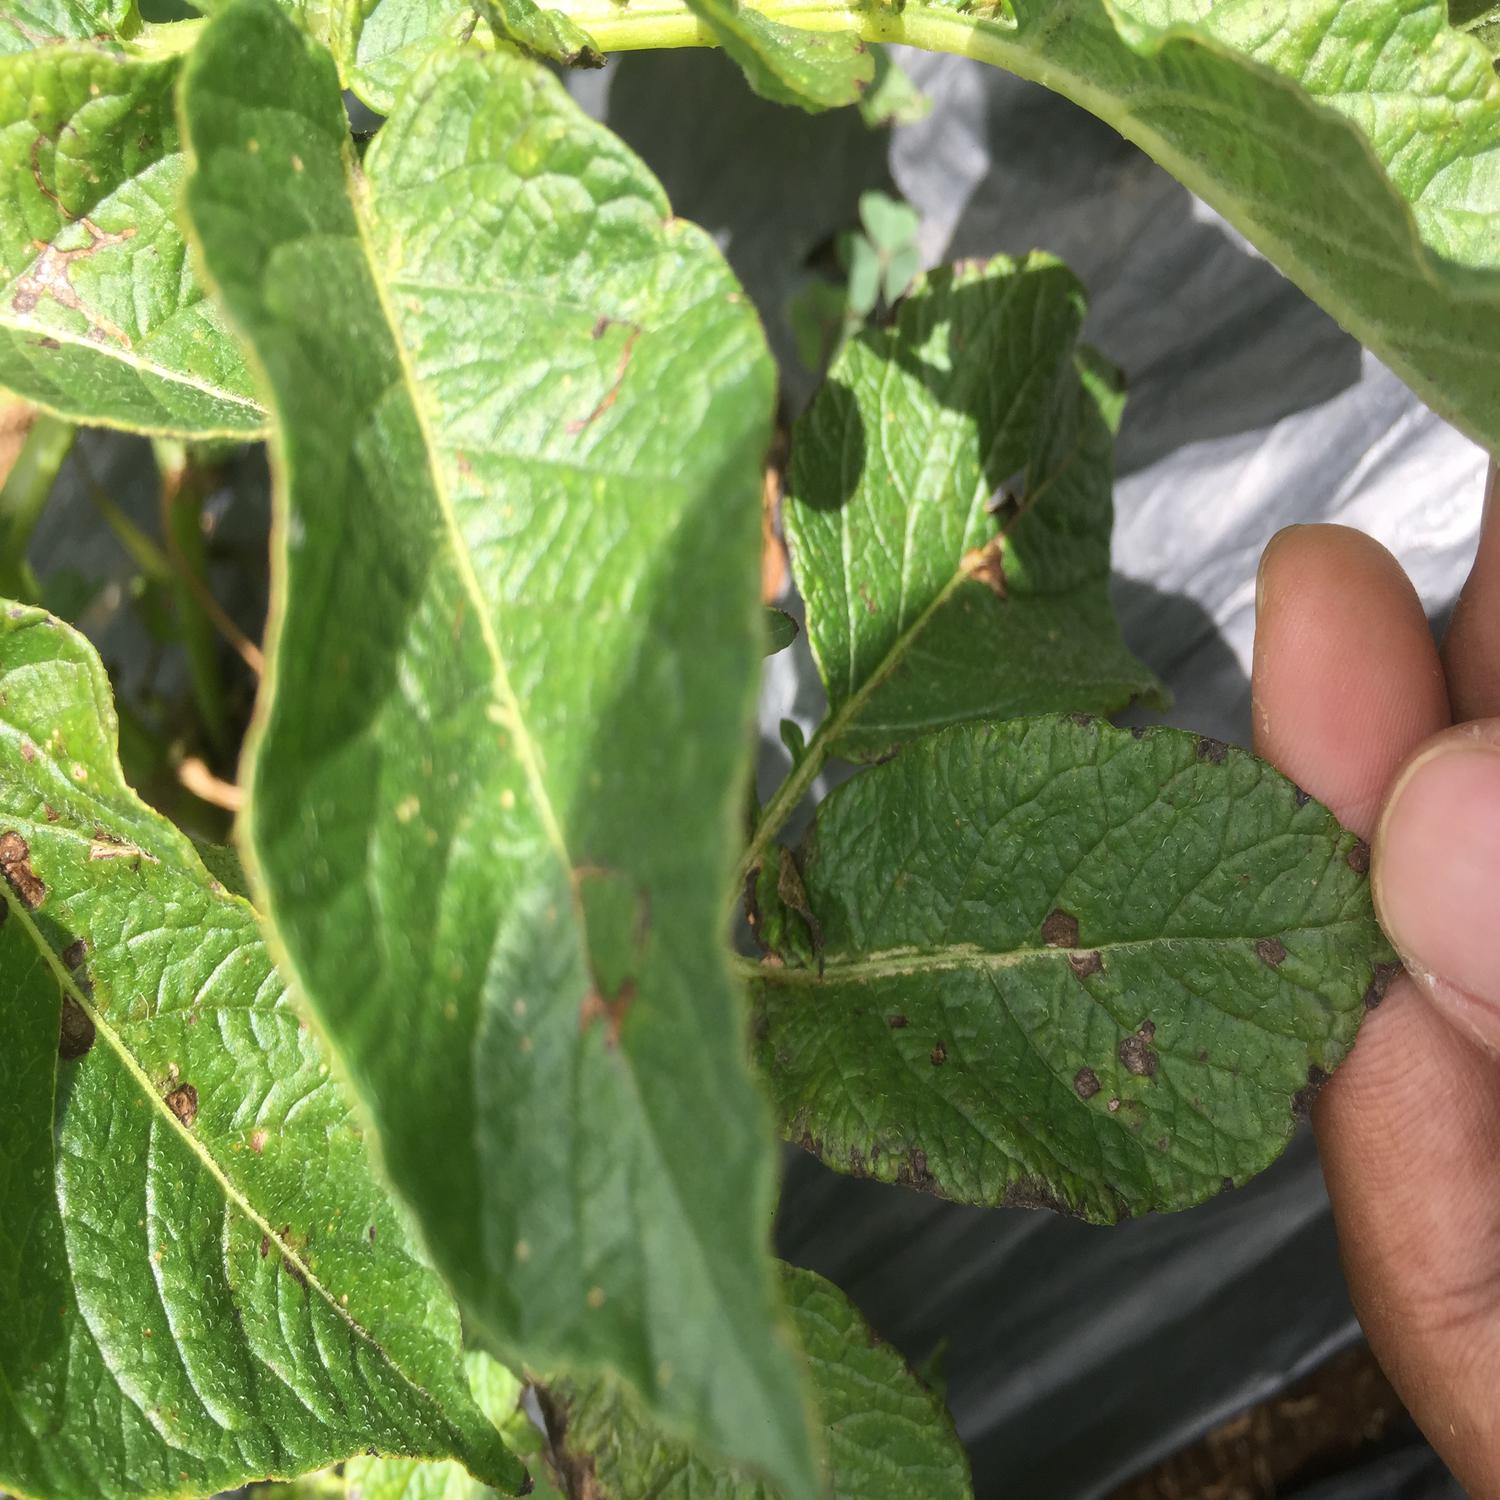
Label: Fungi